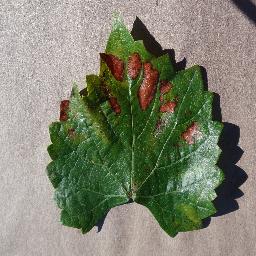
Label: Grape___Esca_(Black_Measles)